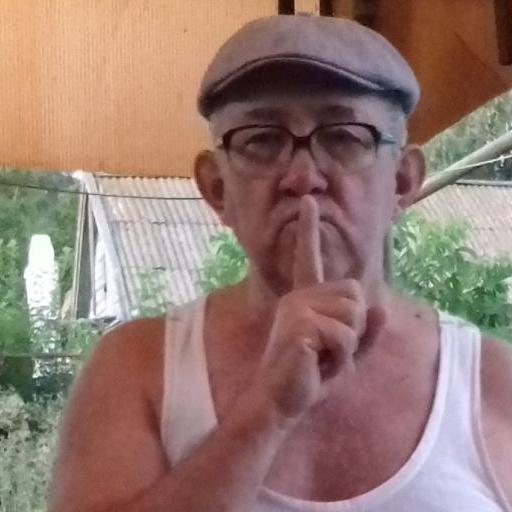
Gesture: mute